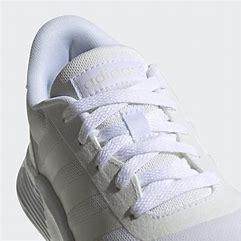
Brand: Adidas
Model: Lite Racer 2